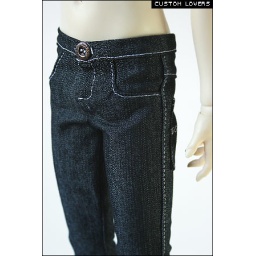
SD13 boy (long legs) black jeans with white seamlines. Two really pockets in the back!